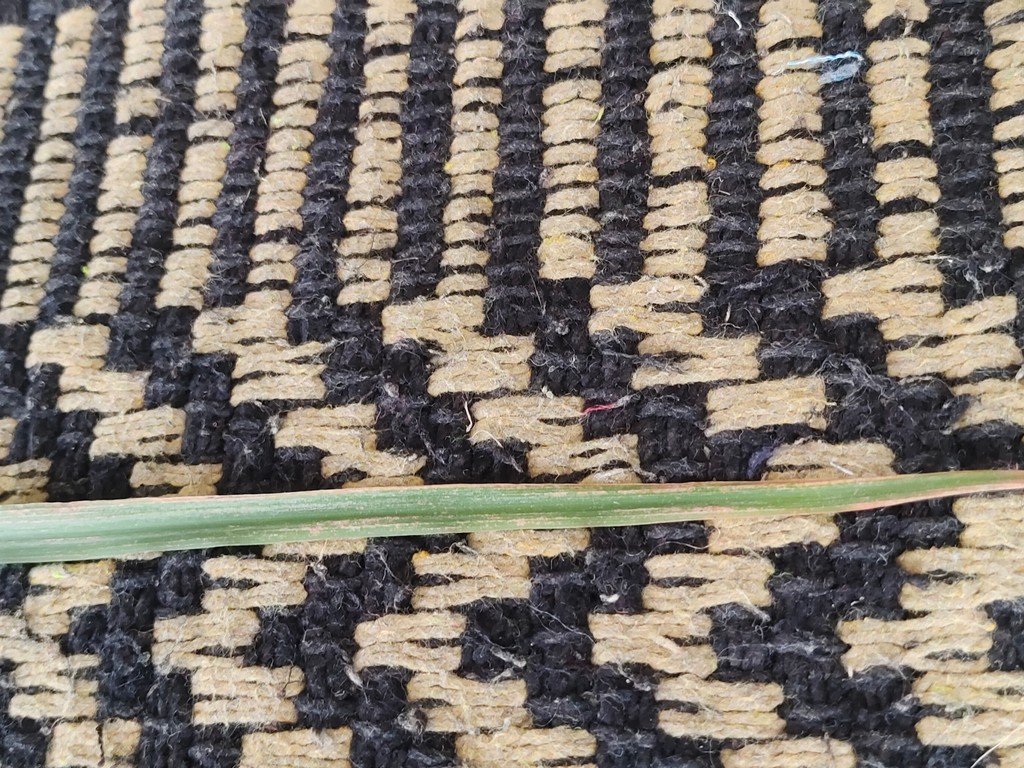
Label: Unhealthy